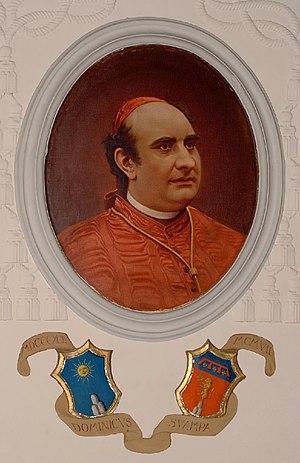
Domenico Svampa est un cardinal italien de la fin du XIXᵉ siècle et du début XXᵉ siècle.